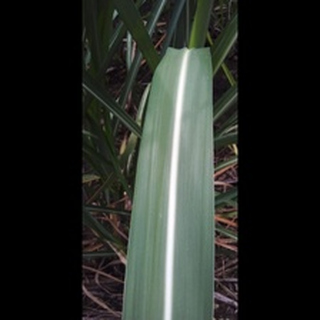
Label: healthy_sugarcane